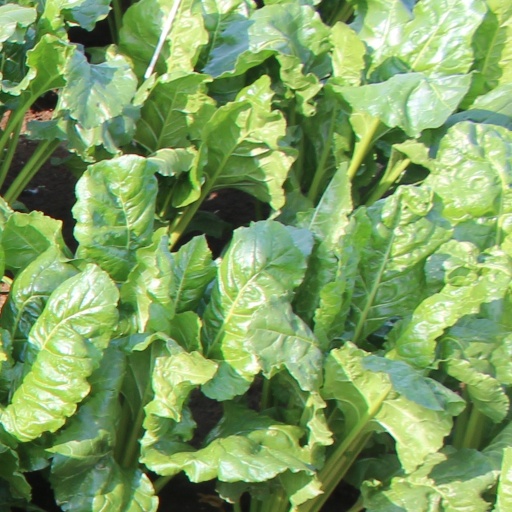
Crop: sugar beet